Hall Caine Airport

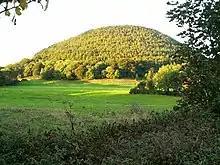
Skyhill was identified as a potential hazard to aircraft operating from Close Lake Airfield.

During July 1934, a local architect, Joseph Teare, was tasked with surveying the site at Close Lake. His findings were sent to the Air Ministry with Wing Commander Allen being sent to the airfield in August so as to verify them.